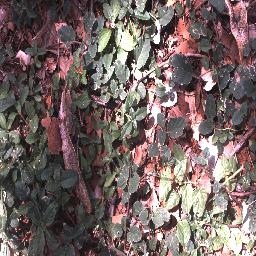
Label: negative